2022 Hunga Tonga–Hunga Haʻapai eruption and tsunami

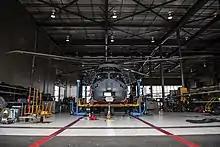
RNZAF 3SQN maintenance teams prepare two NH90 helicopters for long-term operations to assist Tonga.

New Zealand's prime minister Jacinda Ardern said officials from the Ministry of Foreign Affairs were discussing the provision of aid to Tonga. Ardern described the events in Tonga as "hugely concerning". On 16 January, she announced New Zealand was donating NZ$500,000, which was "very much the starting point". The Royal New Zealand Navy was preparing to sail and a RNZAF P-3 Orion would be sent on a reconnaissance flight as soon as it was safe to do so. The ash cloud was estimated at high, well above the Orion's service ceiling. The C-130H Hercules airlift is ready to serve as well. Following reports of no continued ashfall in Tonga, the P-3 Orion left RNZAF Base Auckland for Tonga on the morning of 17 January. On 18 January, as an RNZAF Lockheed C-130 Hercules was unable to land following continued ashfall in Tonga, two Royal New Zealand Navy ships set sail for Tonga. HMNZS "Wellington" carried survey equipment and a helicopter, while HMNZS "Aotearoa" carried of water and desalination equipment to produce a further per day. On 20 January, New Zealand announced that it would dispatch a third warship, HMNZS "Canterbury" with two NH90 helicopters to assist with relief efforts.